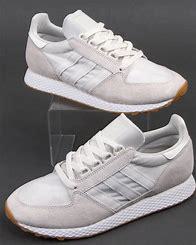
Brand: Adidas
Model: Forest Grove